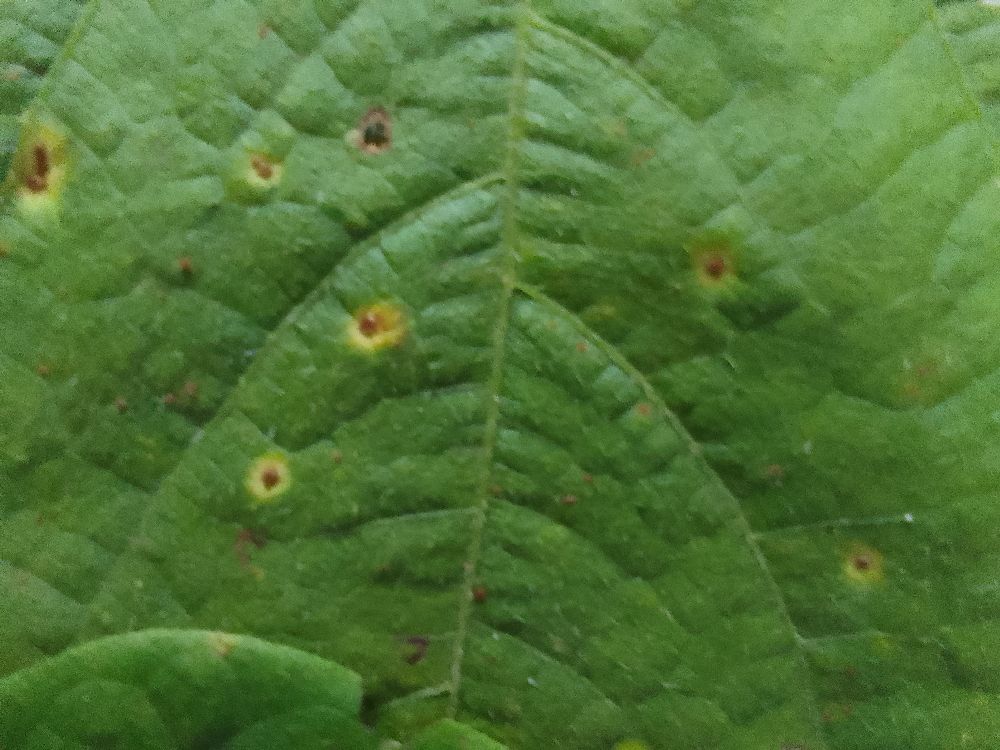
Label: rust